Harp trap

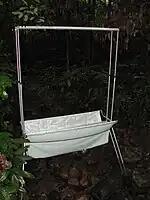
A harp trap in Borneo

A harp trap is a device used to capture bats without exposing them to disentangling from traps like mist nets and hand nets. It capitalizes on bats' flight characteristic of turning perpendicular to the ground to pass between obstacles, in this case the trap's strings, in which flight attitude they cannot maintain their angle of flight and drop unharmed into a collection chamber. Invented in 1958 by US Public Health Service veterinarian Denny Constantine, the harp trap has been modified for different applications and efficiencies by users, including Merlin Tuttle's double harp trap in 1974, Charles Francis' 4-frame harp trap in 1989, and other modifications improving collapsibility and portability.